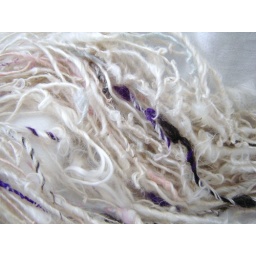
Still some tiny pieces of grass in the white Suri Alpaca - sorry about that.